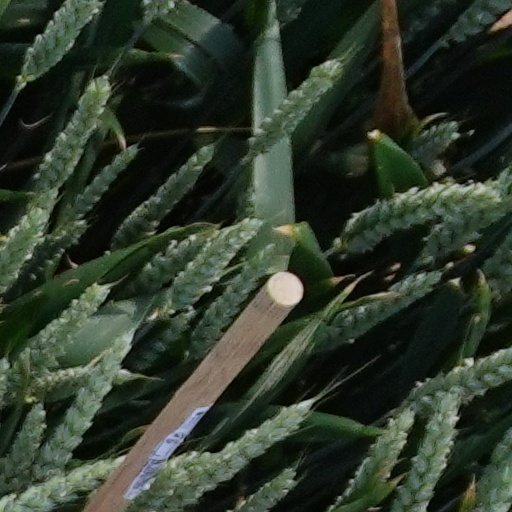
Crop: wheat